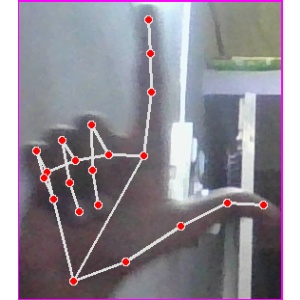
अक्षर: ल